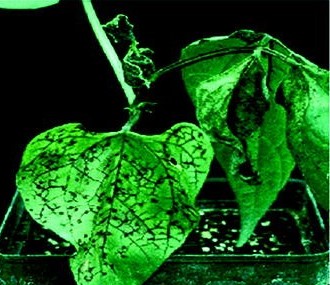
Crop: unknown
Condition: bean_mosaic_virus